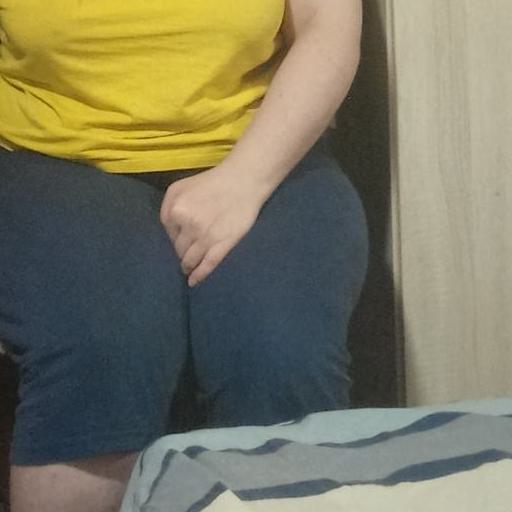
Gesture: no_gesture